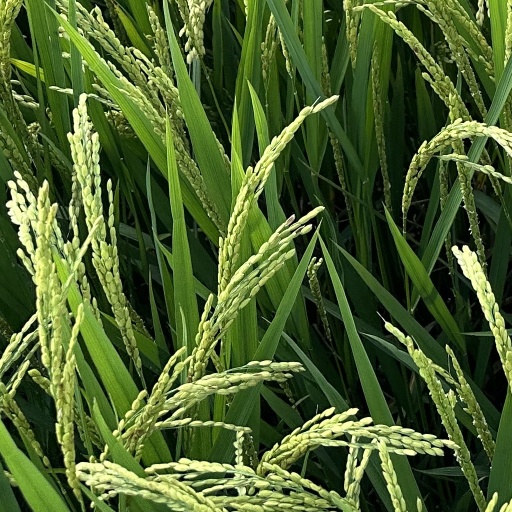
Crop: rice